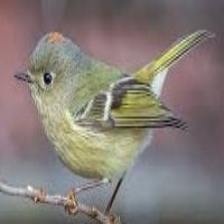
Species: RUBY CROWNED KINGLET
Scientific name: REGULUS CALENDULA